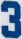
Number: 3